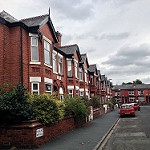
Label: street